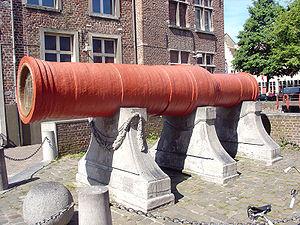
Le Dulle Griet est un super canon médiéval gantois.
La liste des plus gros canons classé par calibre contient tous les types de canons à travers les âges énumérés dans le sens décroissant de leur calibre. Le développement des super-canons peut être divisé en trois périodes, en fonction du type de projectiles utilisés :